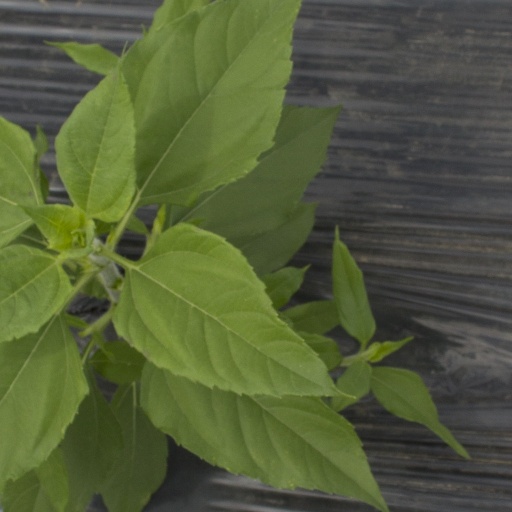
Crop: Jerusalem artichoke